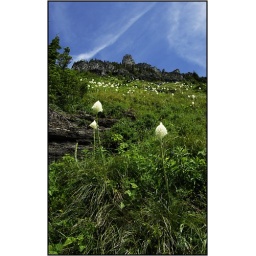
bear grass along the Highline Trail in Glacier Park